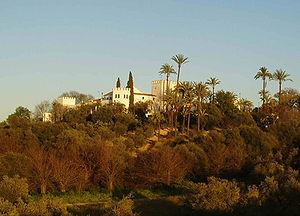
Une hacienda est une exploitation agricole de grande dimension, entourant des locaux d'habitation présentant fréquemment un grand intérêt architectural, originaire d'Espagne et plus particulièrement d'Andalousie. Elle a été importée par les Espagnols en Amérique latine, durant leur colonisation.